Tar pit

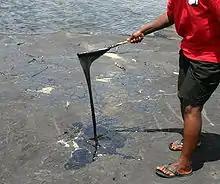
Tar pit at Tierra La Brea, Trinidad

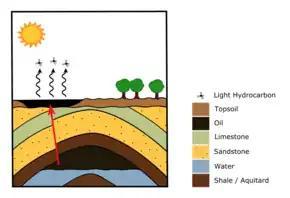
An anticlinal trap is feeding the tar pit on the surface through the vertical fracture in the strata (indicated by the red arrow). Once the crude oil reaches the surface, evaporation takes place and lighter hydrocarbons are vaporized, leaving behind sticky asphalt.

Tar pits, sometimes referred to as asphalt pits, are large asphalt deposits. They form in the presence of petroleum, which is created when decayed organic matter is subjected to pressure underground. If this crude oil seeps upward via fractures, conduits, or porous sedimentary rock layers, it may pool up at the surface. The lighter components of the crude oil evaporate into the atmosphere, leaving behind a black, sticky asphalt. Tar pits are often excavated because they contain large fossil collections.